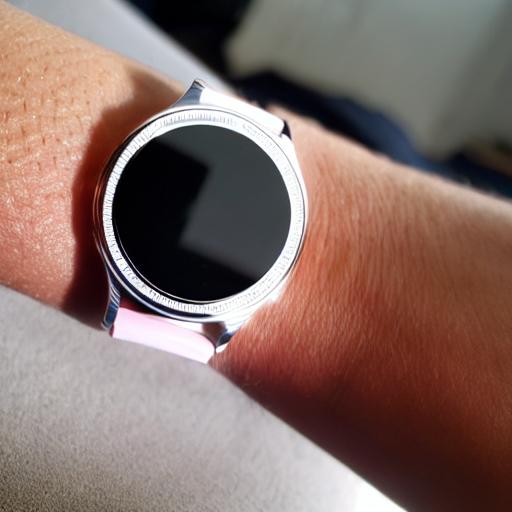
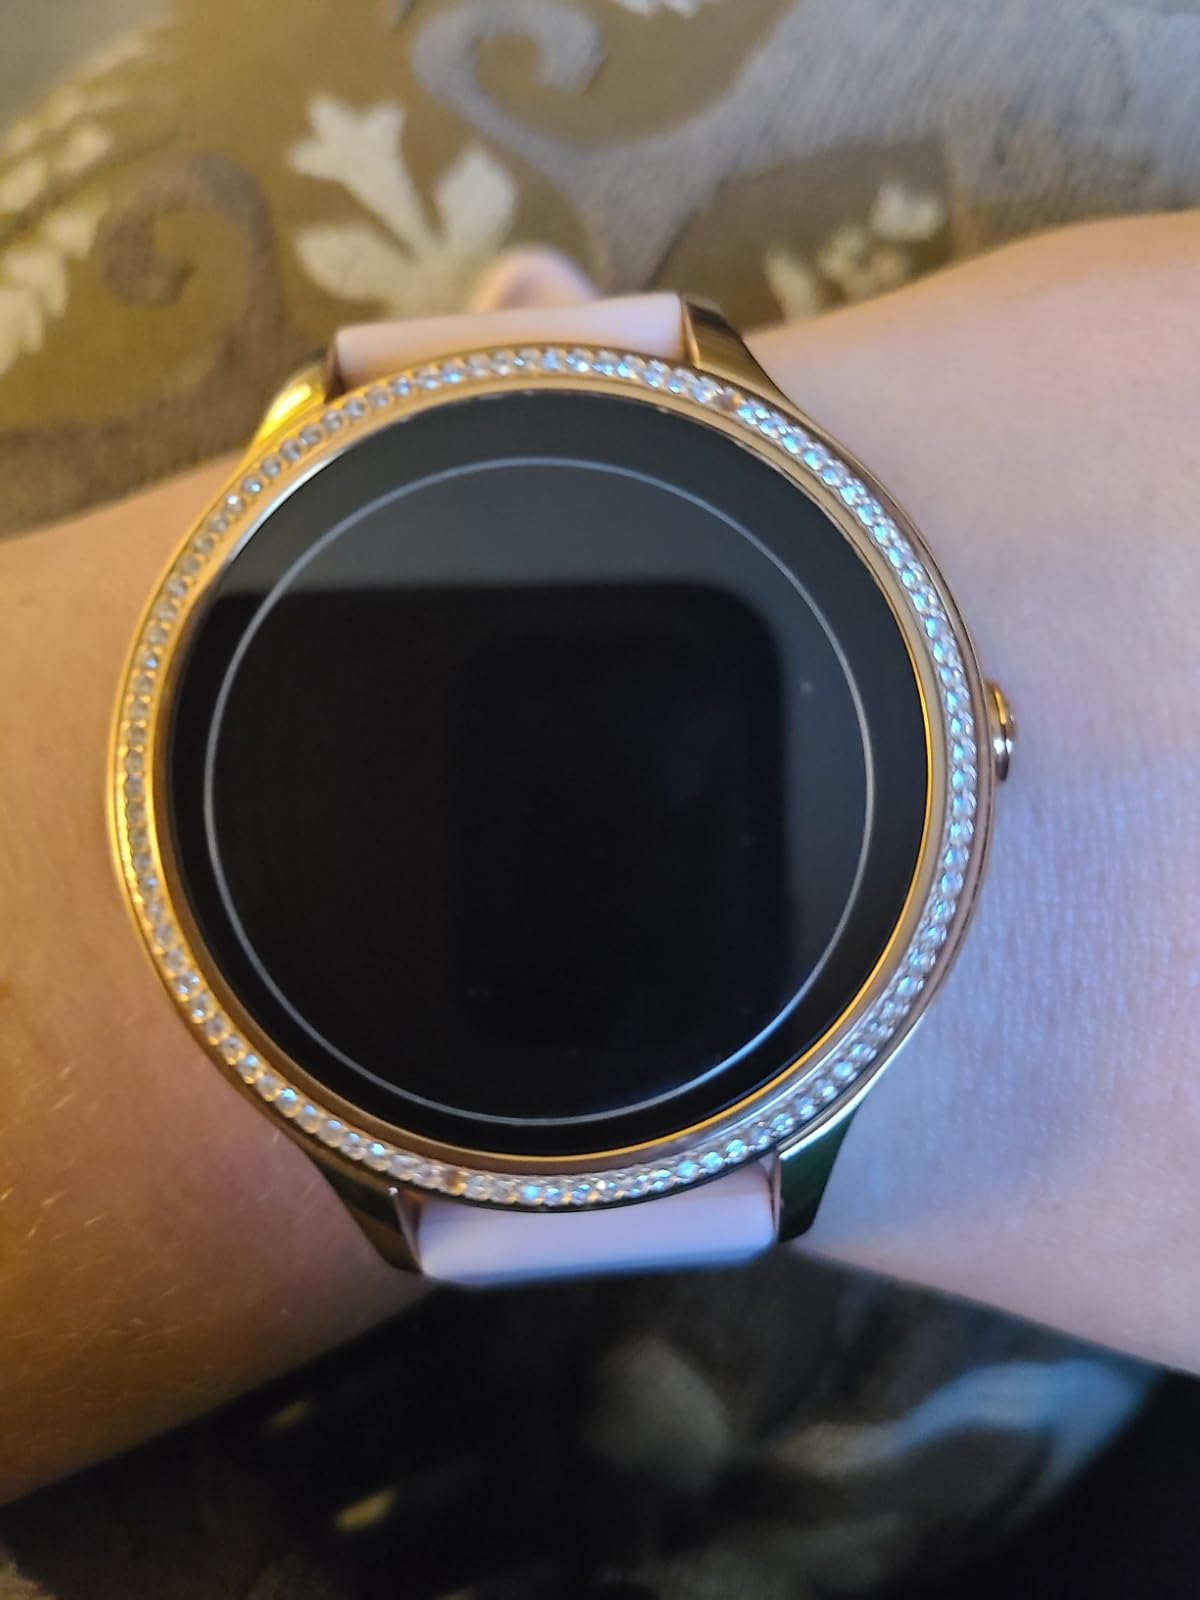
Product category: smartwatch
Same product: no